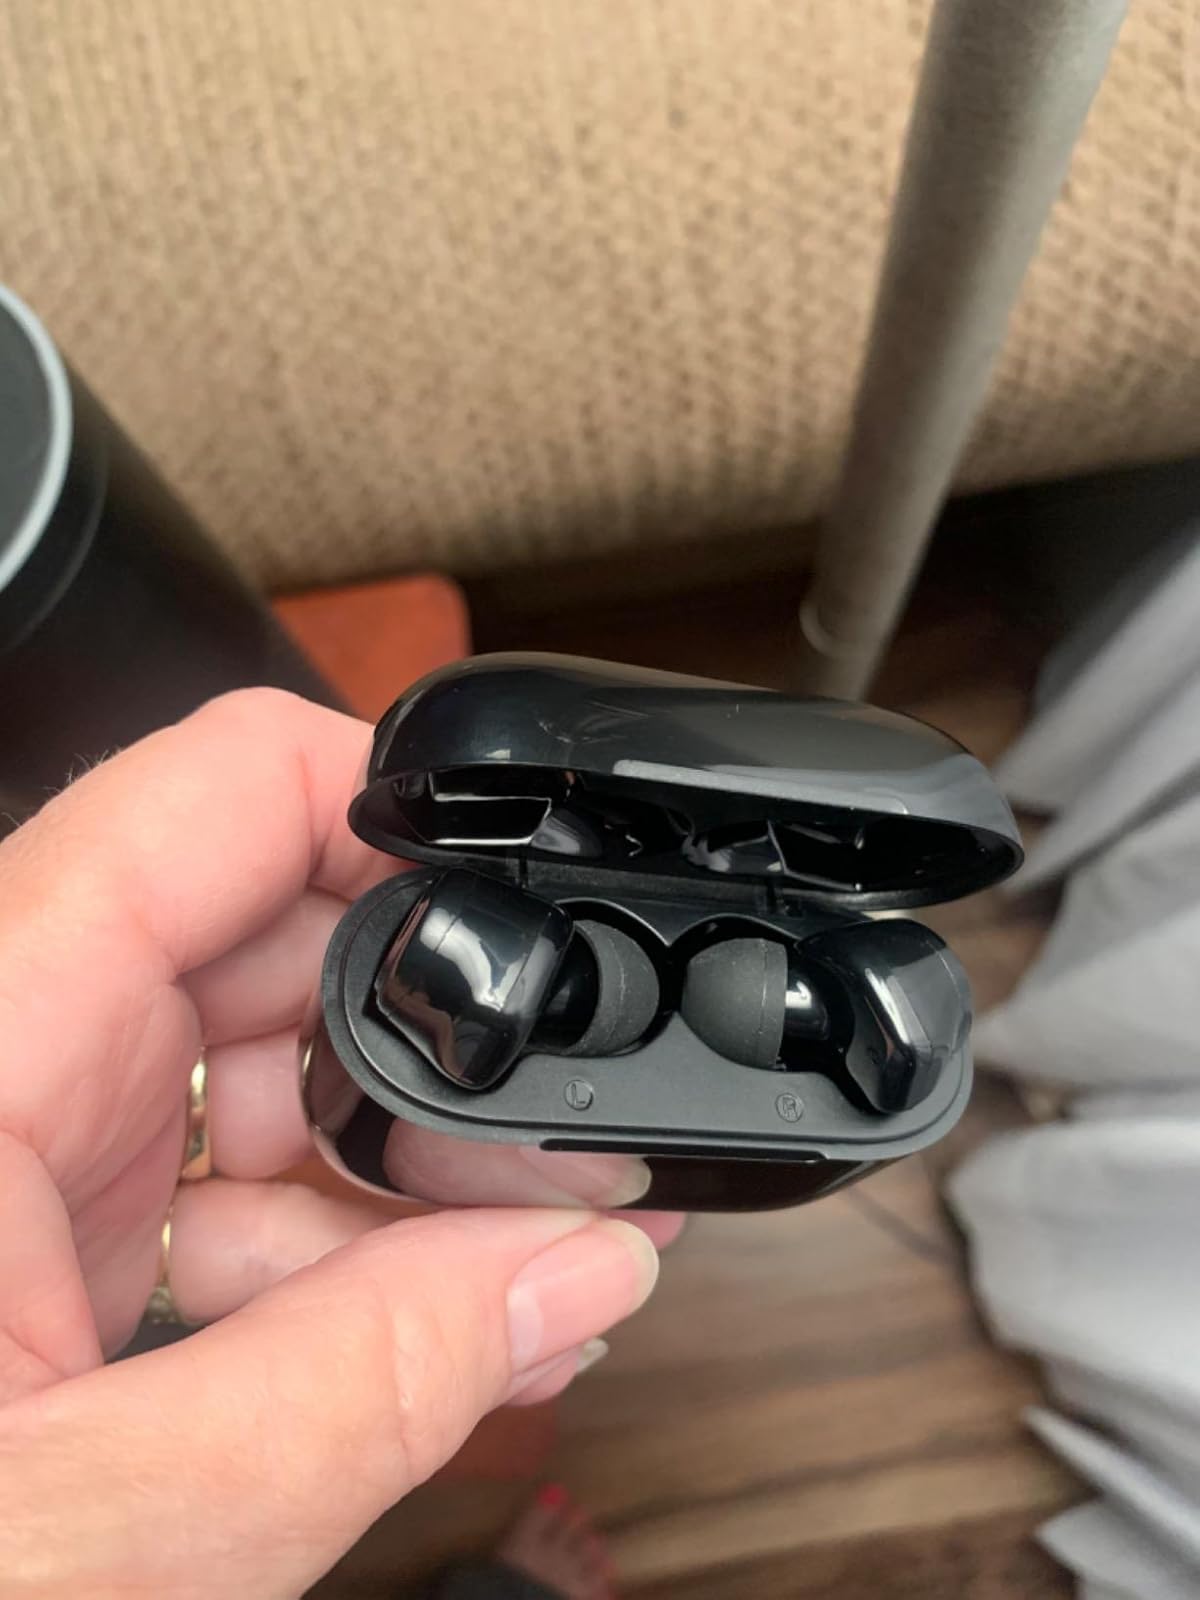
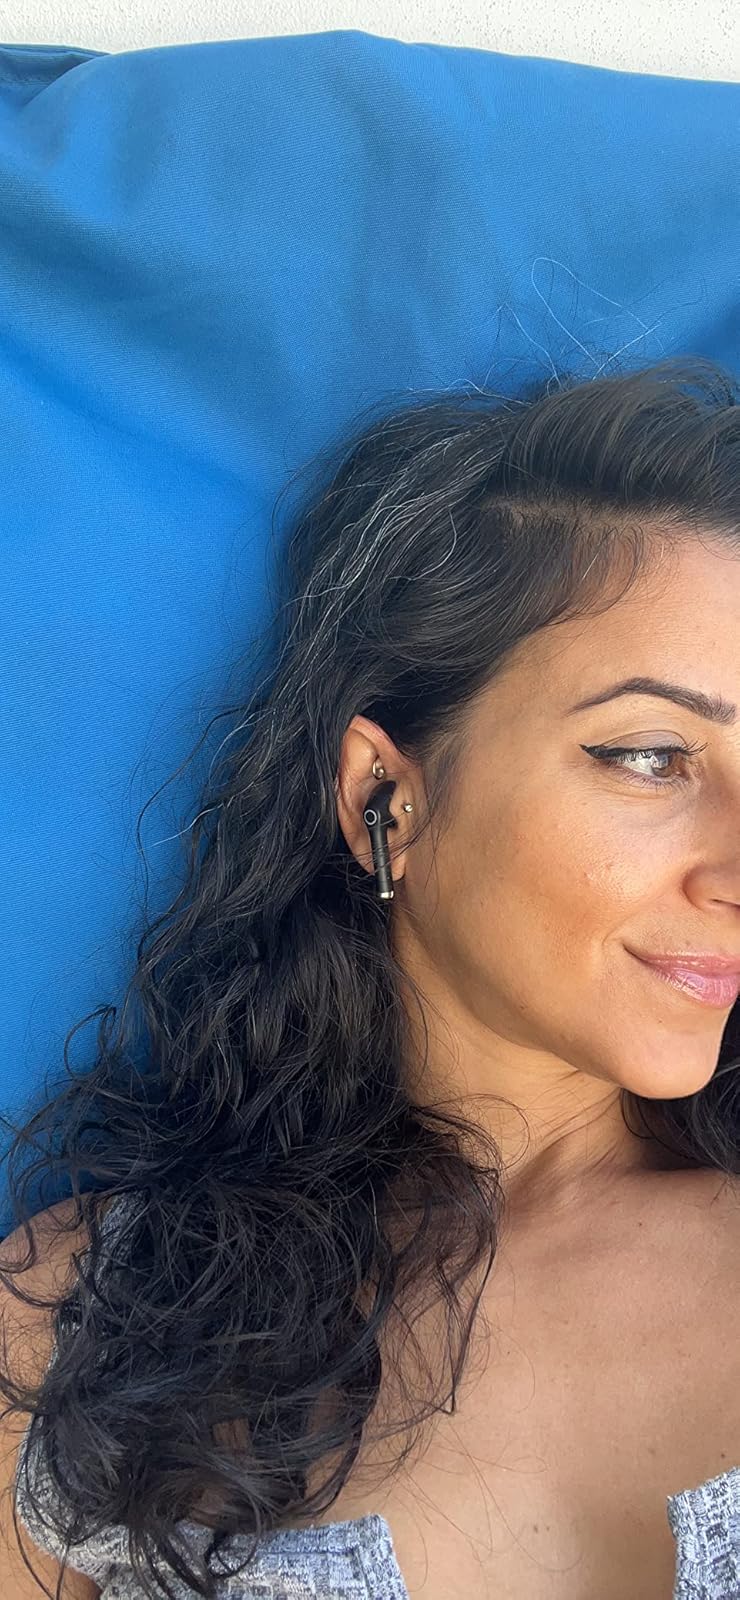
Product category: earbuds
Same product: no